Morgan Iron Works

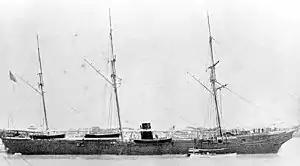
Steam sloop-of-war

The American Civil War began disastrously for Charles Morgan when the Confederacy seized his entire Gulf of Mexico fleet. In spite of this blow however, Morgan was to recover and profit handsomely from the war, mainly through the agency of the Morgan Iron Works.